List of British Railways shed codes

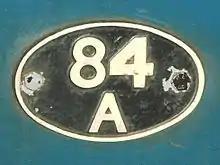
A "shed plate" for depot 84A (Laira)

British Railways shed codes were used to identify the engine sheds that its locomotives and multiple units were allocated to for maintenance purposes. The former London, Midland and Scottish Railway (LMS) alpha-numeric system was extended to cover all regions and used until replaced by alphabetic codes in 1973.